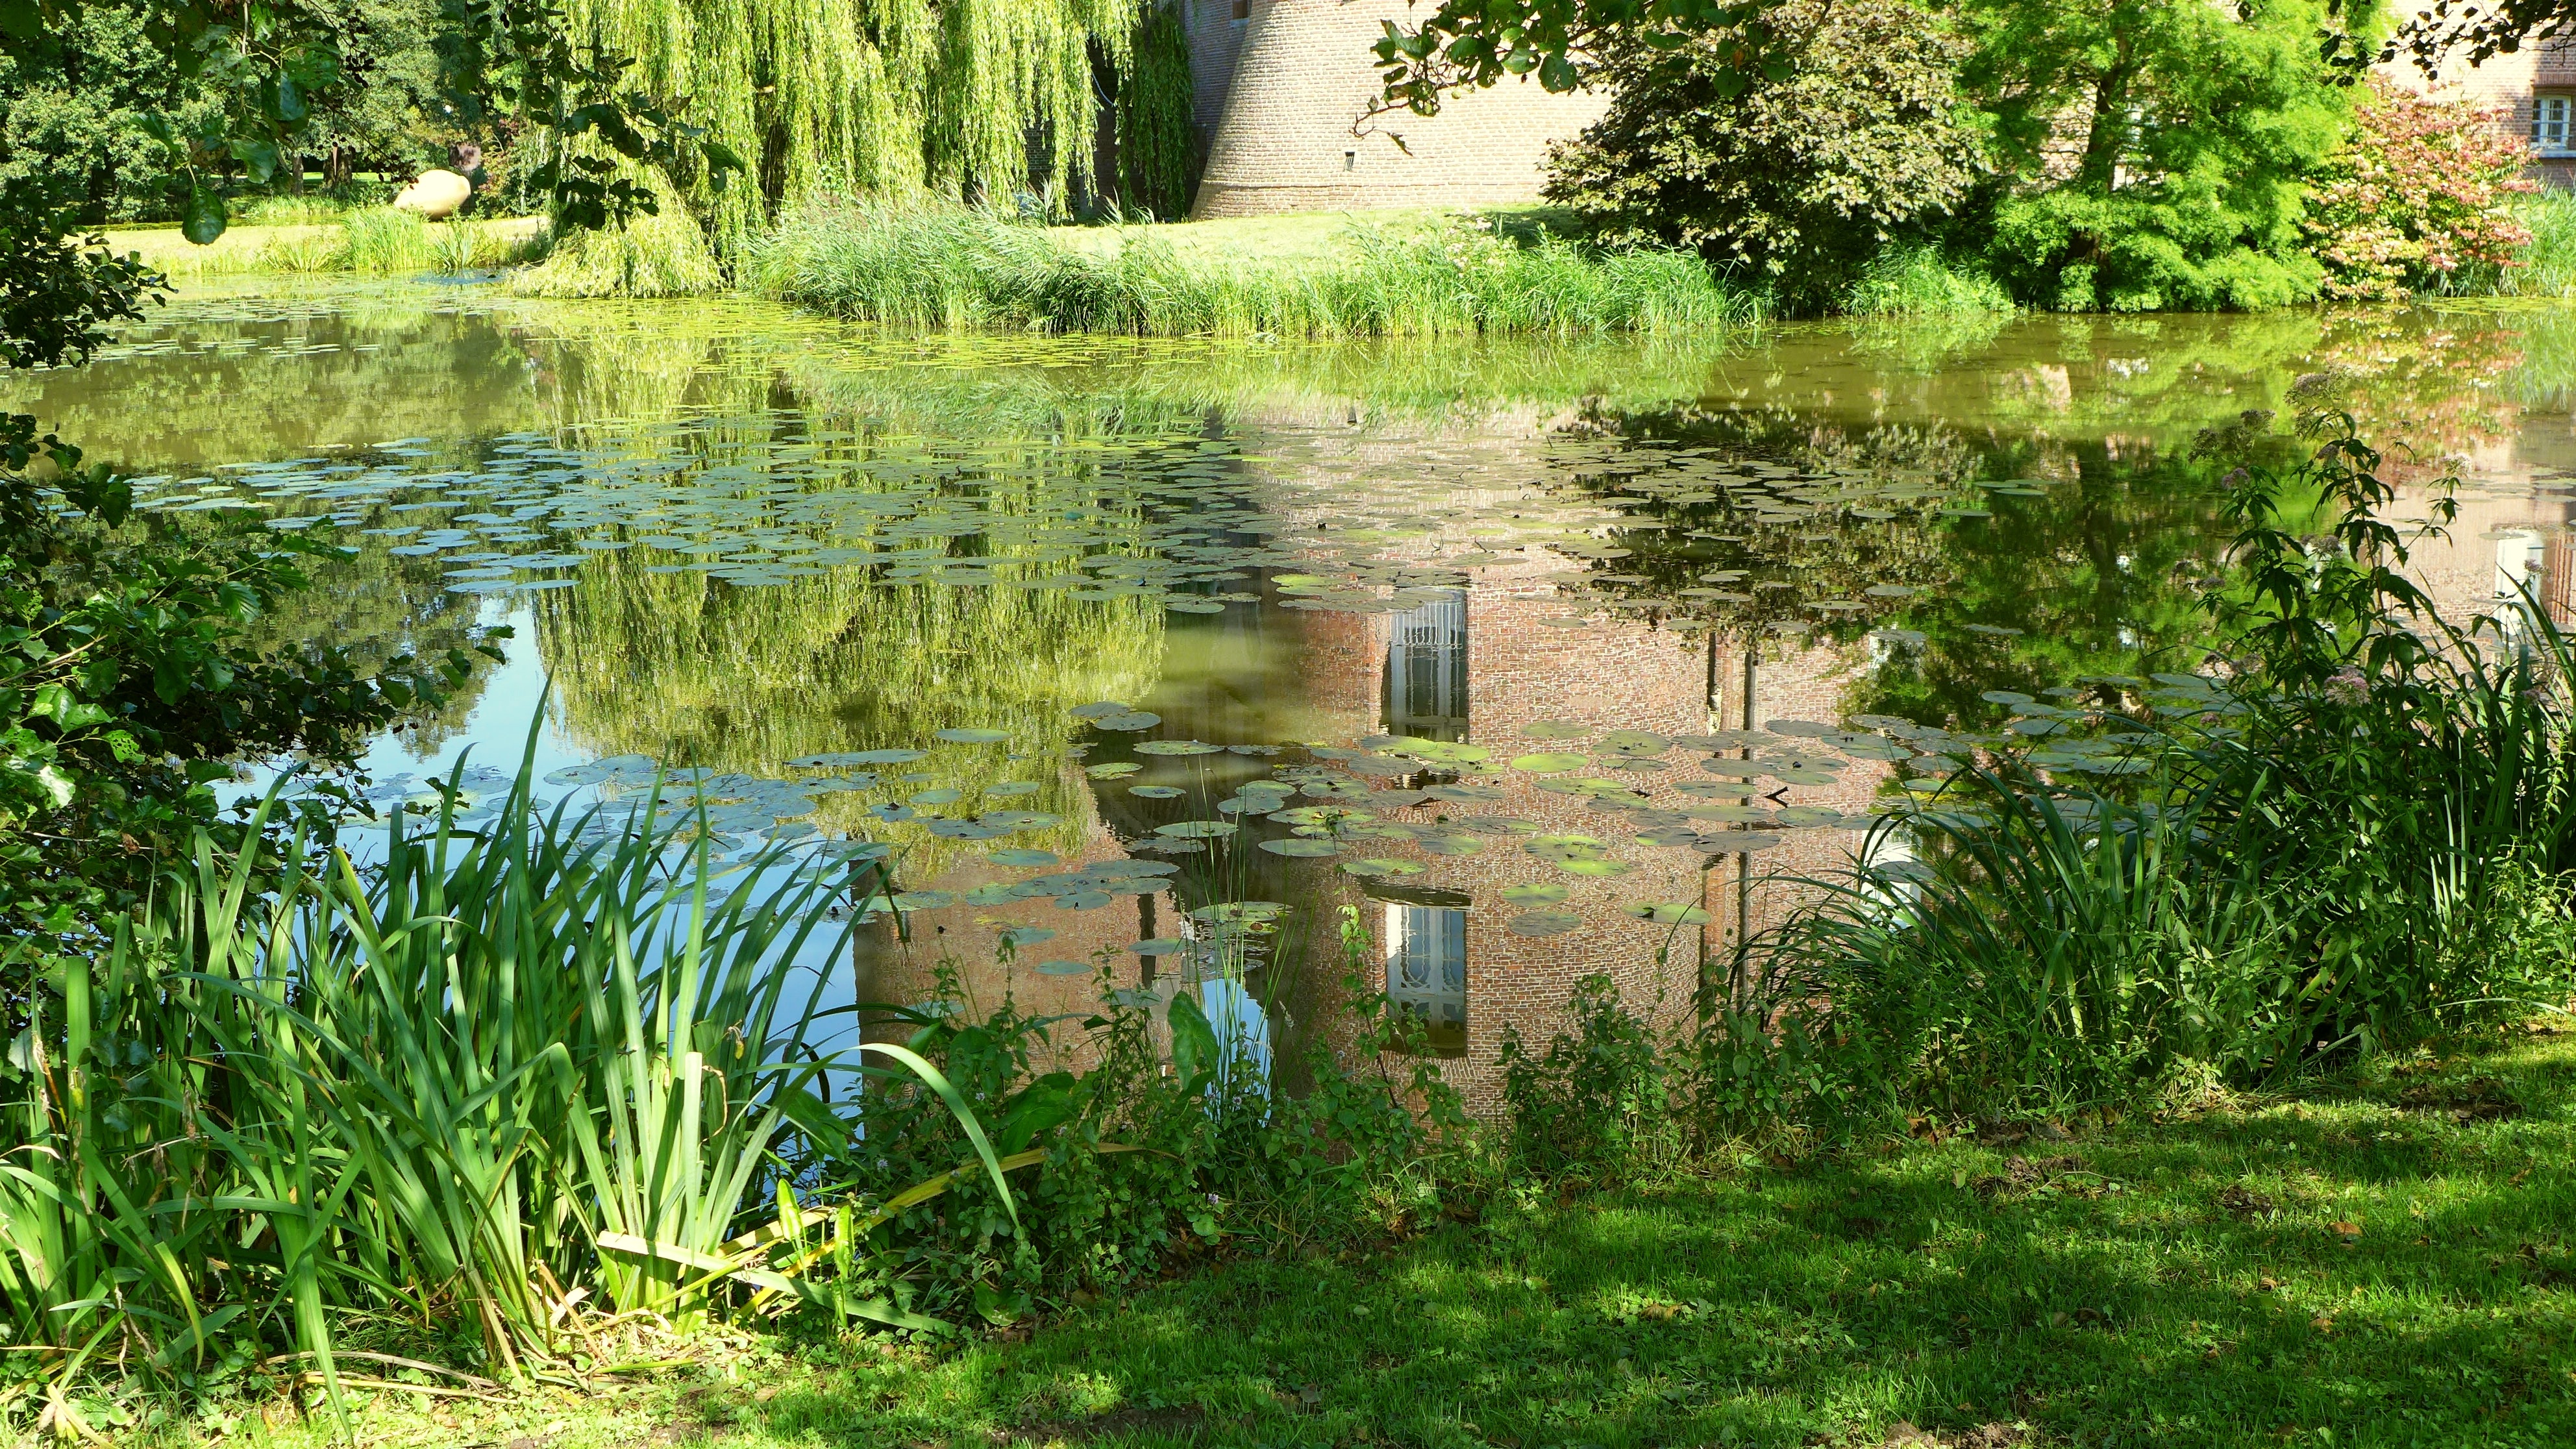
tree, nature, grass, lawn, flower, pond, stream, green, backyard, botany, garden, waterway, shrub, wetland, woodland, yard, ecosystem, watercourse, moat, moated castle, fish pond, grass family